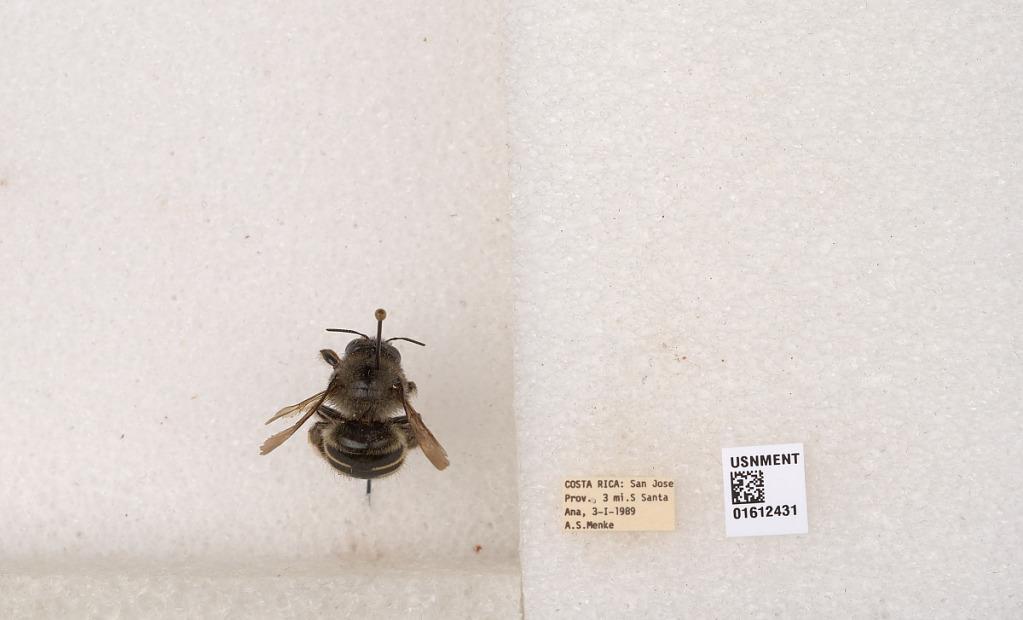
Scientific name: Xylocopa
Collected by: A. Menke
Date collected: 1989-1-3
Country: Costa Rica
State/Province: San Jose
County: Santa Ana
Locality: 3 mi. S. Santa Ana